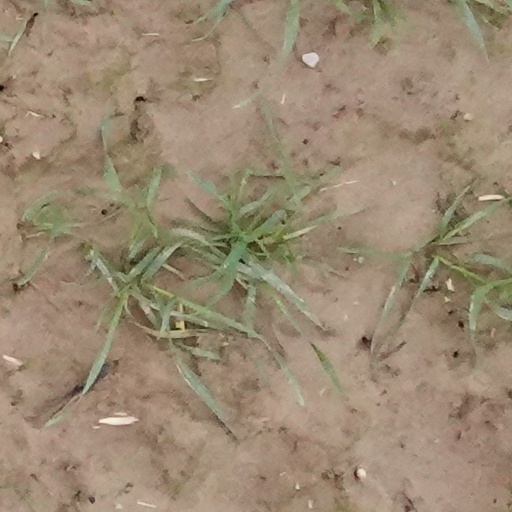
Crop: wheat